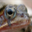
Label: frog